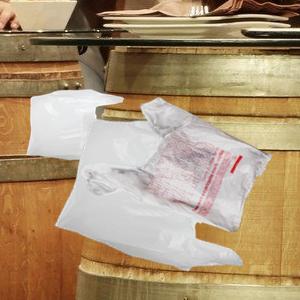
Label: plasticbags